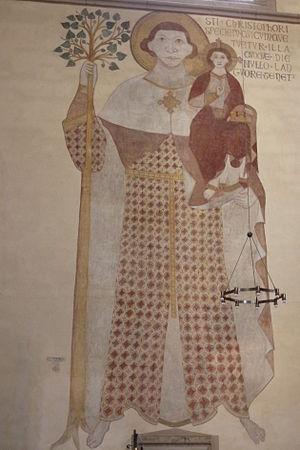
L’église Saint-Martin et Saint-Sévère est une ancienne église paroissiale de Münstermaifeld de l'arrondissement de Mayen-Coblence en Rhénanie-Palatinat. Cet édifice typique de la transition entre les styles roman et gothique, qui remonte aux XIIe-XIIIᵉ siècle est parfois désigné comme le monastère de Maifeld.